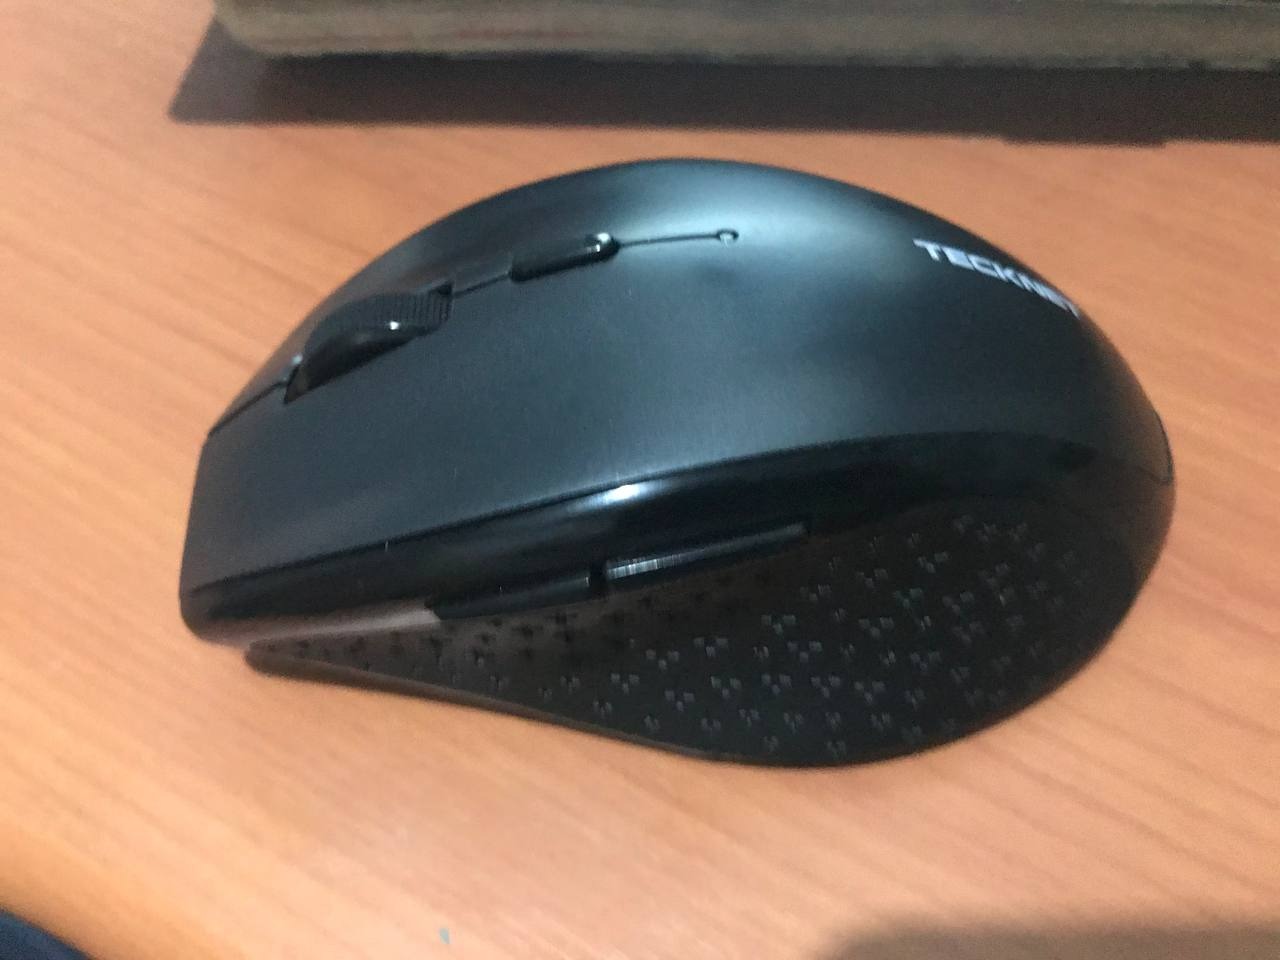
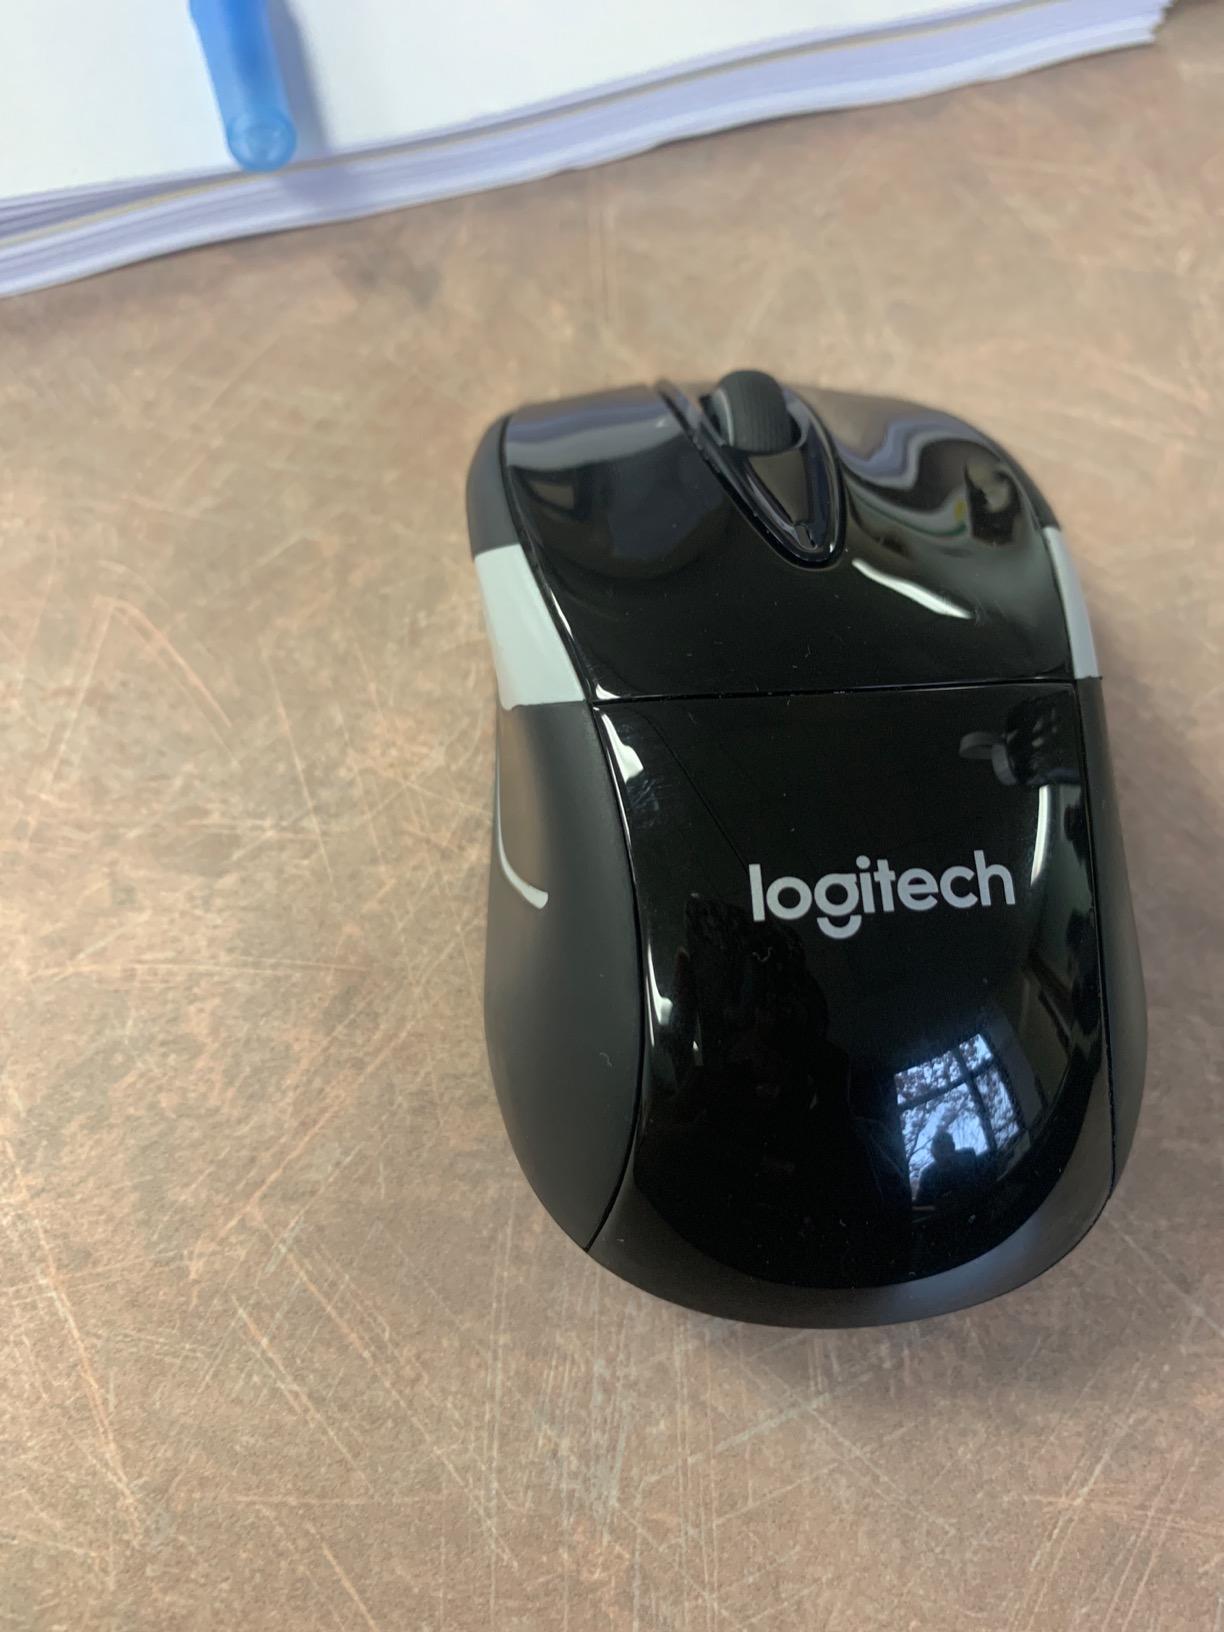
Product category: mouse
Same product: no